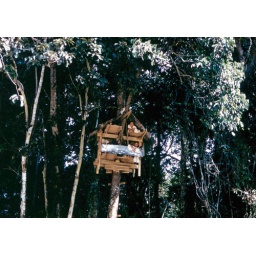
Roger Youderian and Pete Fleming in the tree house they pre-fabricated and erected at Palm Beach (Jan. 3-8, 1956).